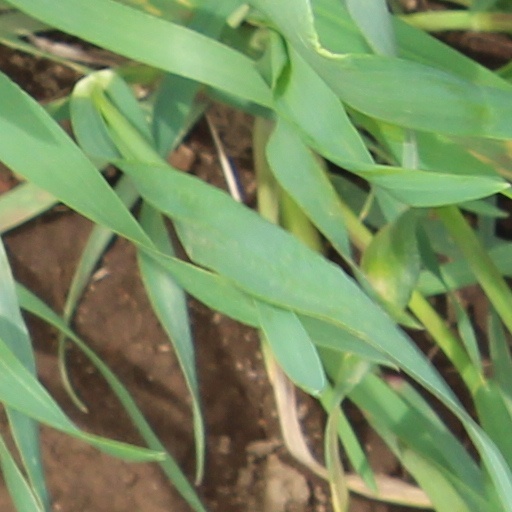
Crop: wheat